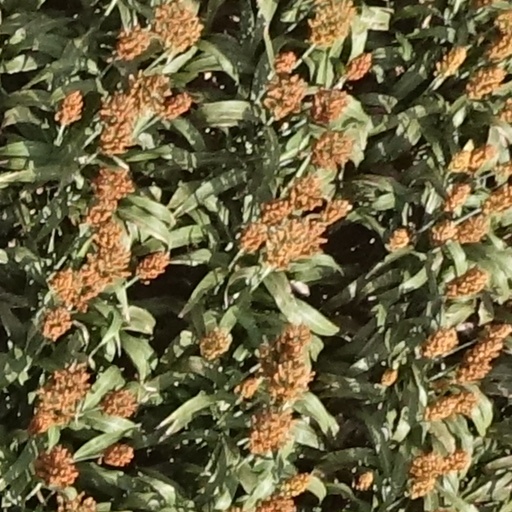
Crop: sorghum